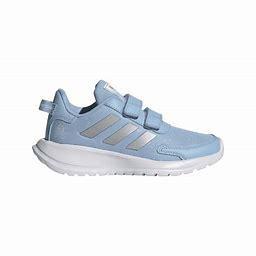
Brand: Adidas
Model: Tensaur Run